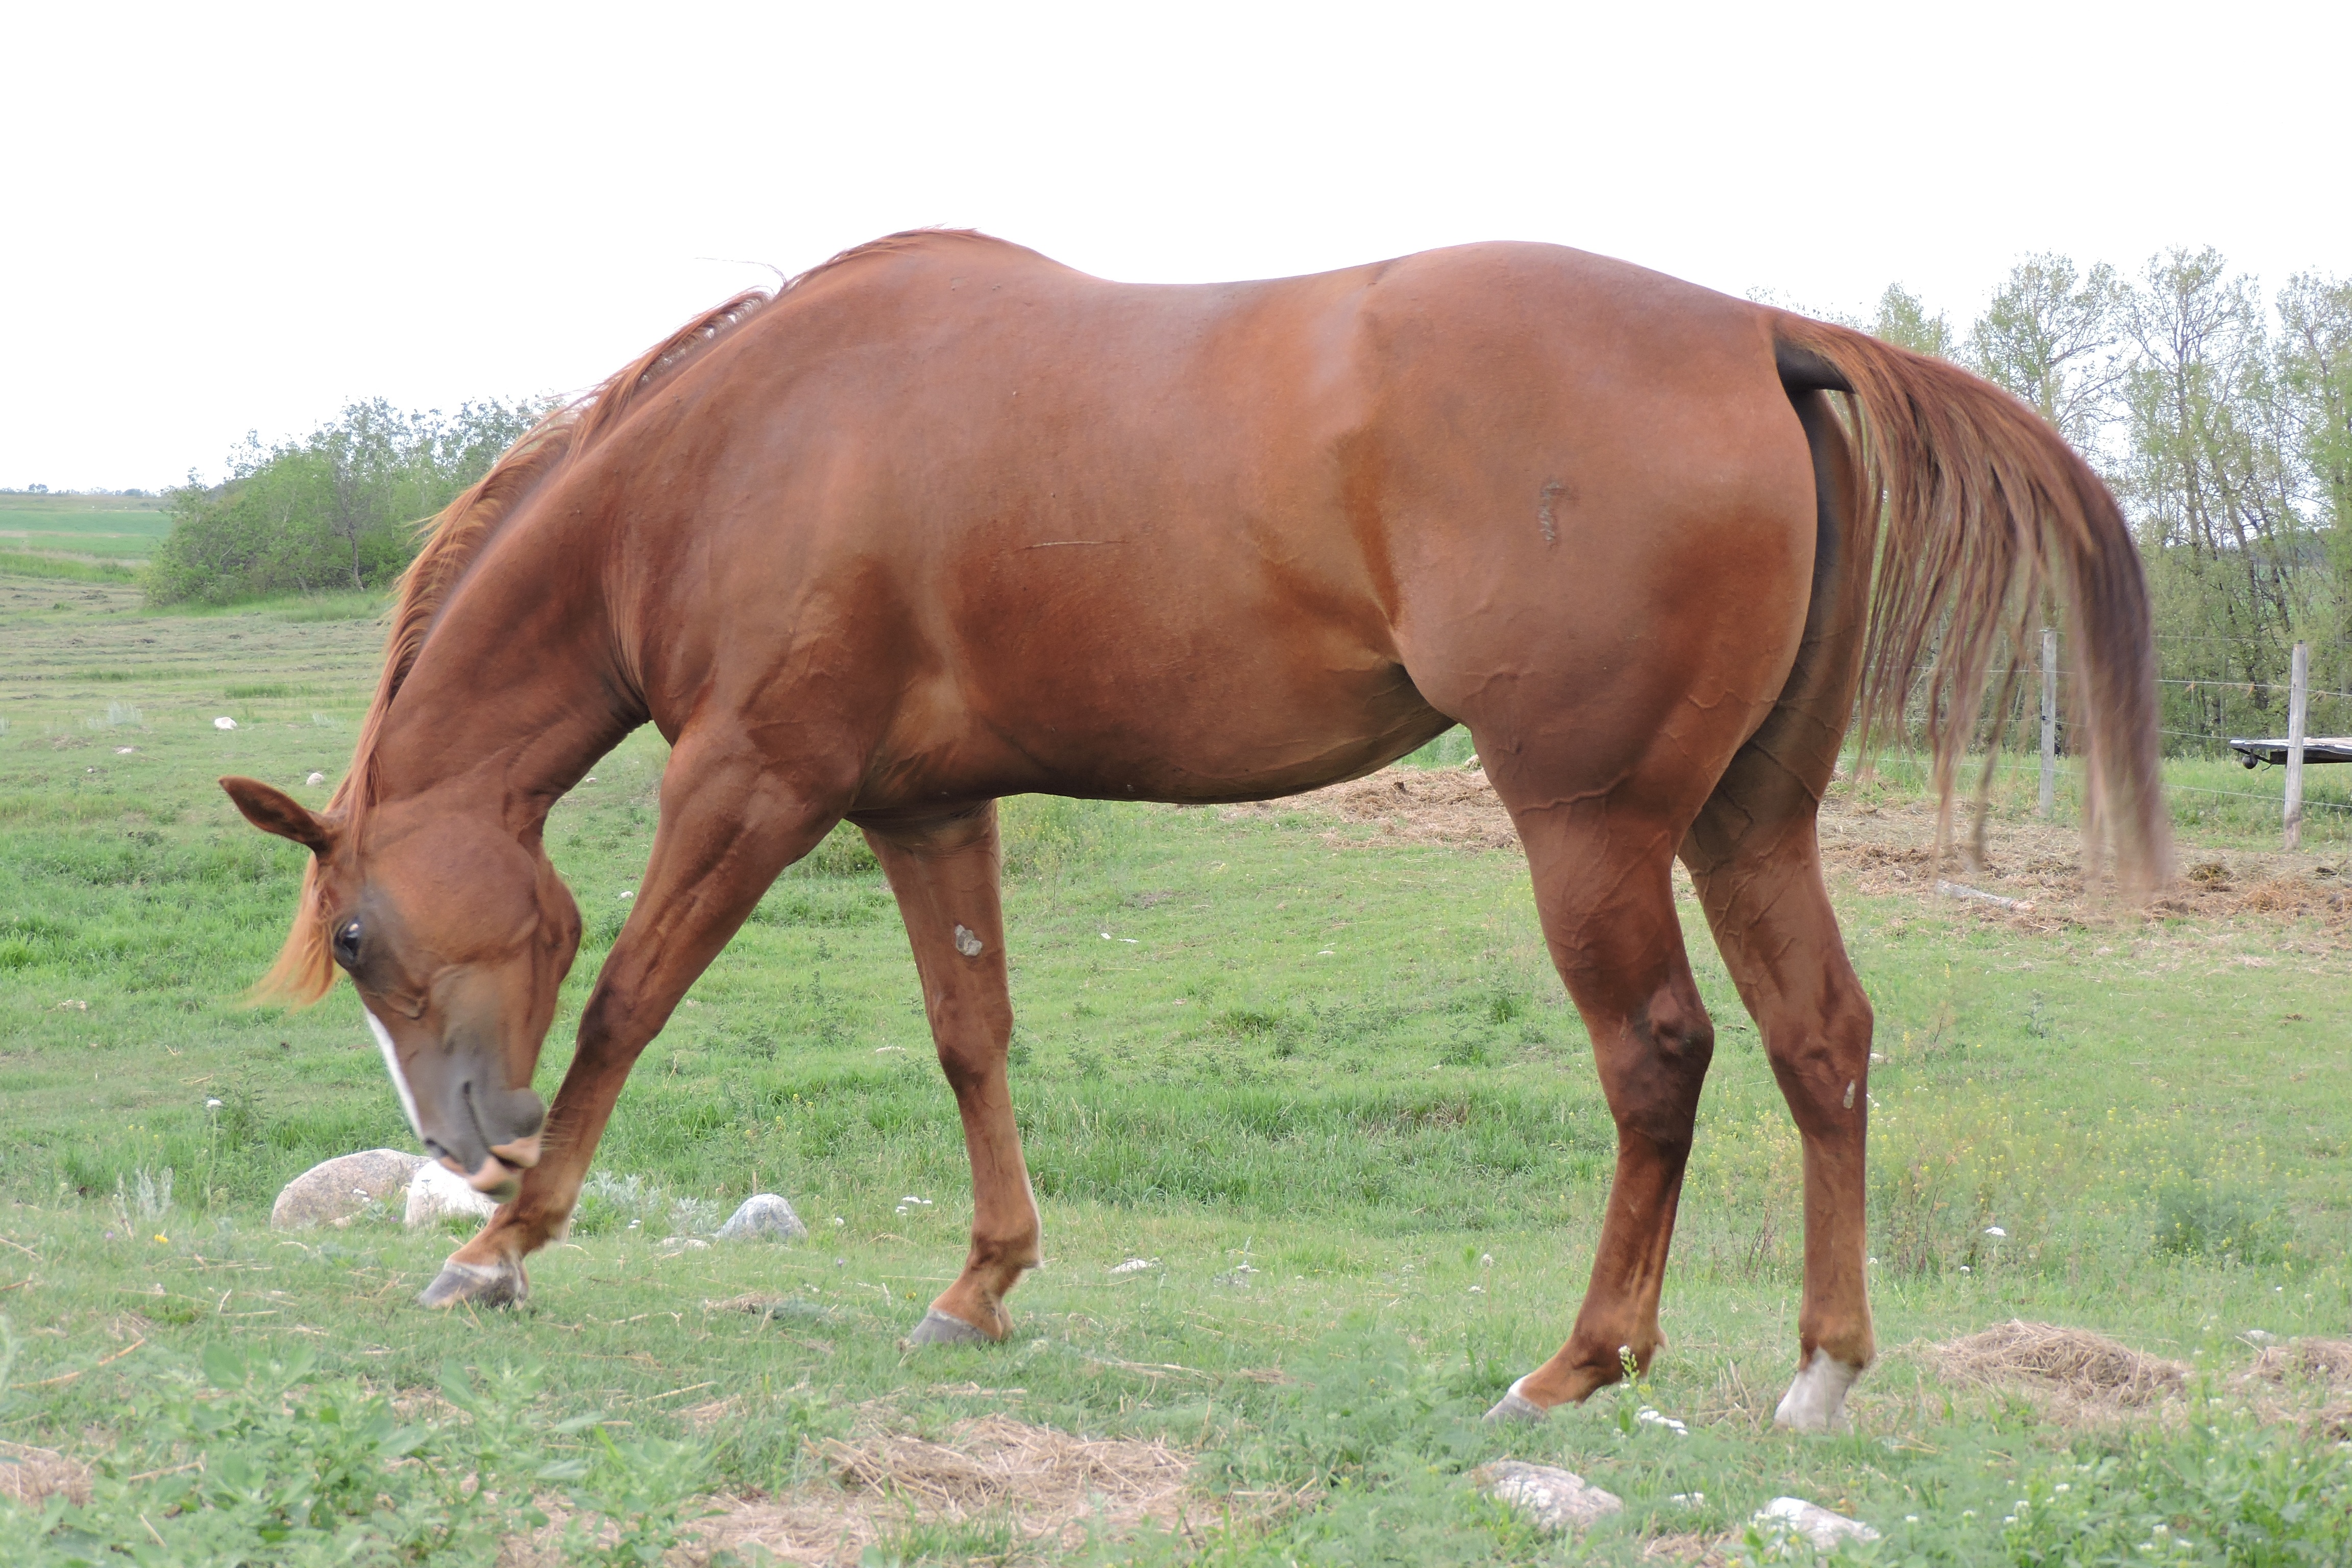
meadow, prairie, pasture, grazing, horse, mammal, stallion, mane, fauna, grassland, vertebrate, mare, foal, colt, pack animal, horse like mammal, mustang horse